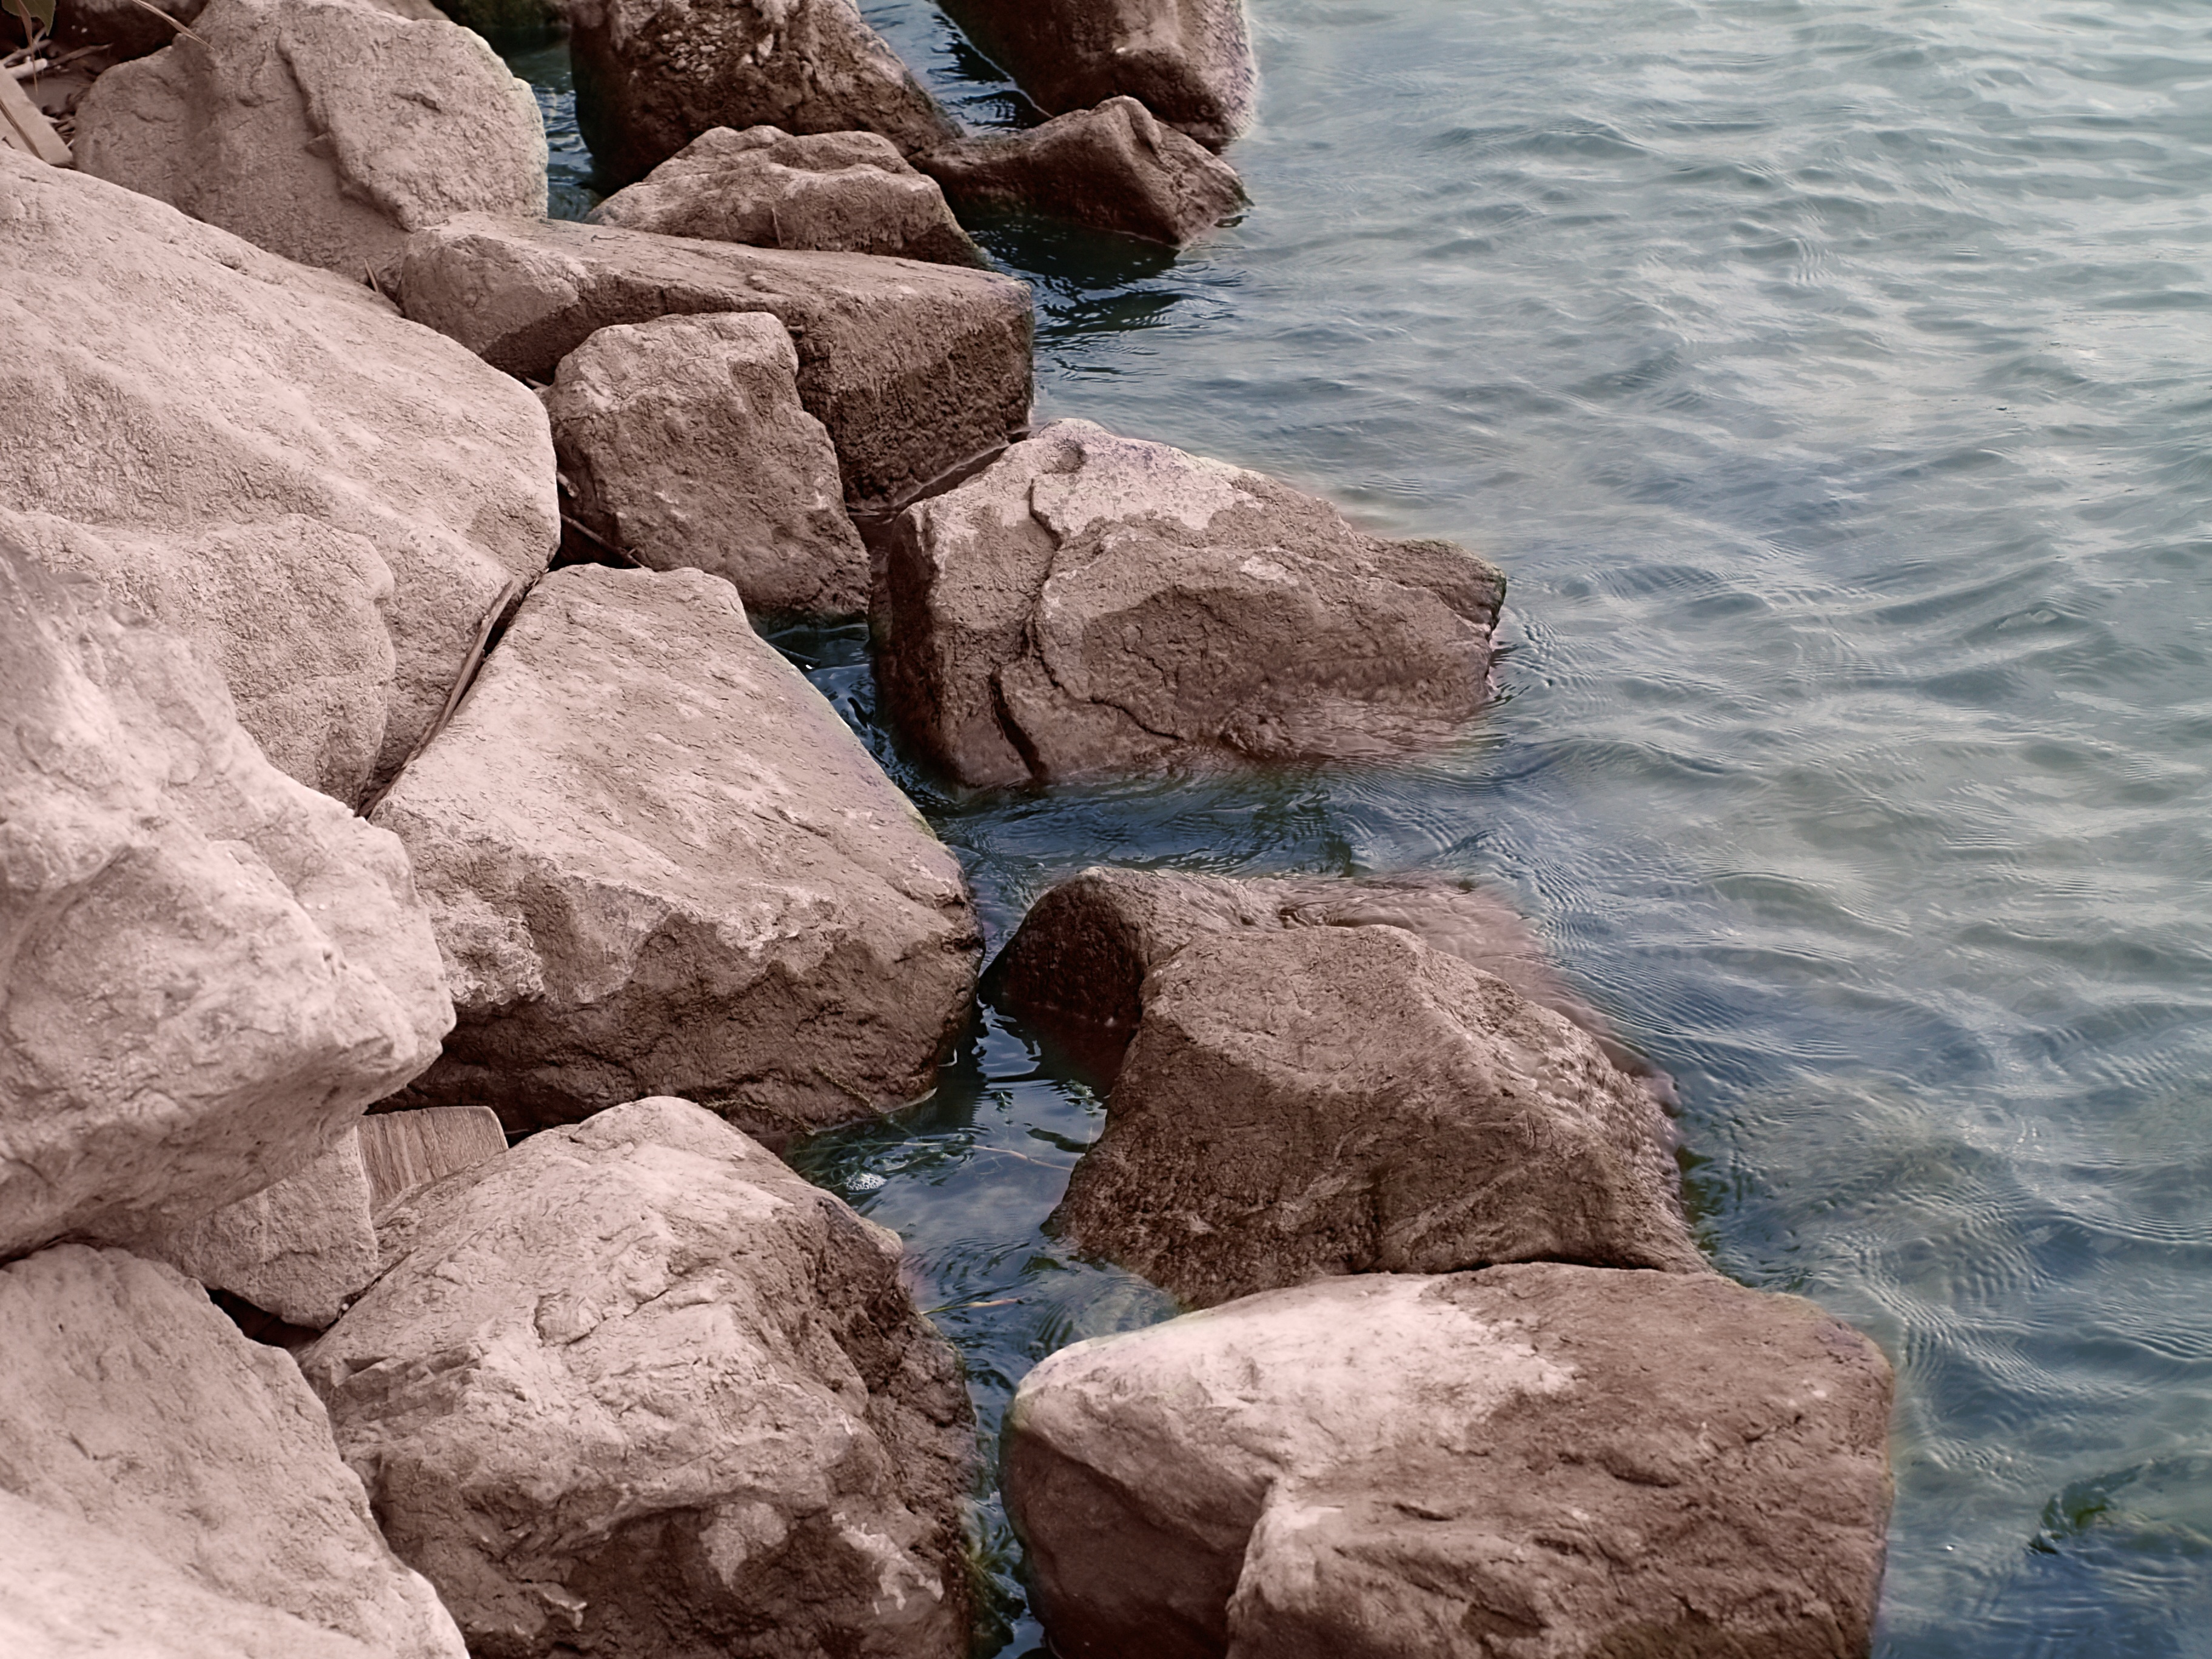
sea, coast, water, nature, sand, rock, ocean, shore, wave, river, cliff, blue, terrain, material, austria, stones, danube, geology, vienna, boulder, old danube